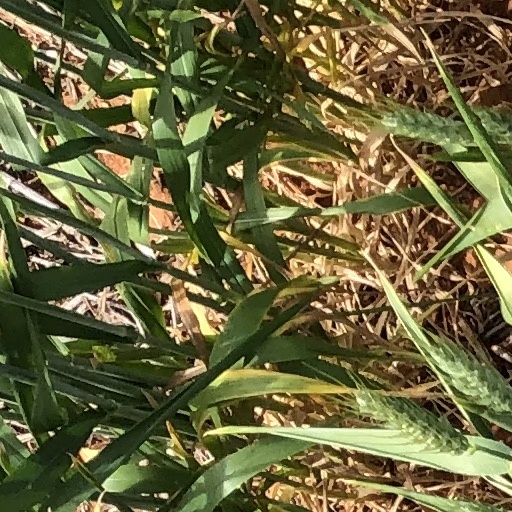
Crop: wheat